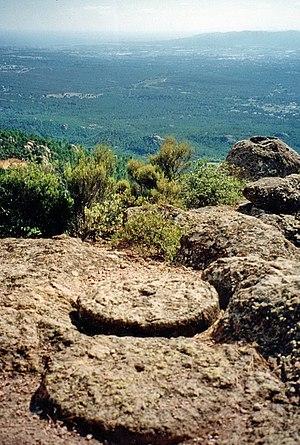
Meulière de la Pierre du Coucou à Bagnols en Forêt, Var
Bagnols-en-Forêt est une commune française située dans le département du Var en région Provence-Alpes-Côte d'Azur. Ses habitants sont appelés les Bagnolais.
Une meule à grains est un objet technique, traditionnellement en pierre, qui permet le broyage, la trituration, le concassage, ou plus spécifiquement la mouture de diverses substances.